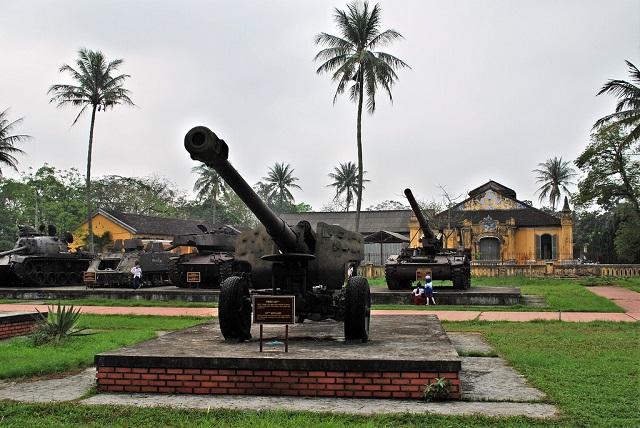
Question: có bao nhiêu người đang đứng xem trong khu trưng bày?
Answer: ba người